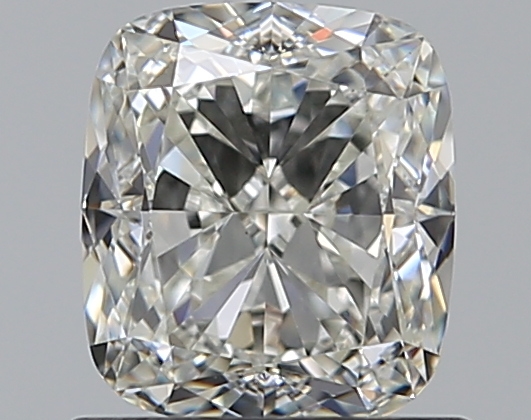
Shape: cushion
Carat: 1.01
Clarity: VS1
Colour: J
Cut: EX
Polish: EX
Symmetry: EX
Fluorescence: N
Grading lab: GIA
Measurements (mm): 5.94 x 5.25 x 3.56